Cittadella (Gozo)

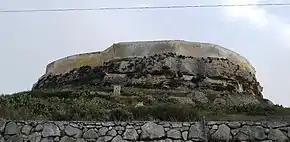
The medieval northern walls of the Cittadella

During the medieval period, the Roman town was abandoned, and the acropolis was transformed into a castle. The first reference to the "castrum" of Gozo dates back to 1241. It was sacked by the Genoese in 1274, and a report on its fortifications was ordered two years later. At this point, one-third of Gozo's population lived in or around the Cittadella, and the island's inhabitants were required to spend the night within the citadel. By the end of the 13th century, the Cittadella housed noblemen from Sicily and mainland Italy who represented the Count of Malta. The Cittadella was called "terra" by the mid-14th century, and an administrative council known as the "Università" was founded in 1350. In a testament of 1299 it was called "castri Gaudisii".